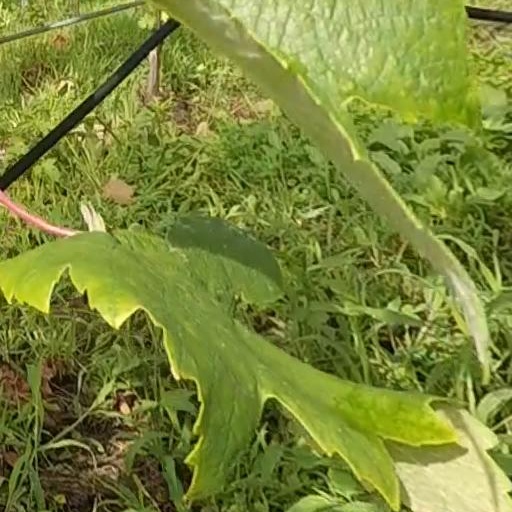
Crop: grape